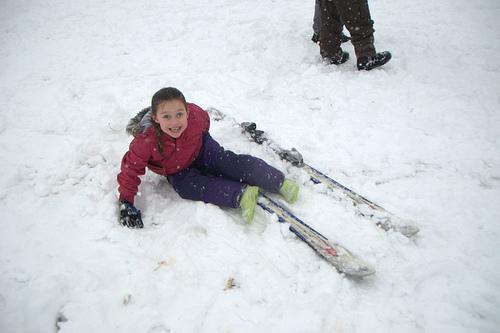
A young child riding skis down a snow covered slope.